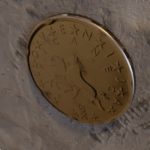
Coin value: 20cents
Country: sl
Edition: standard